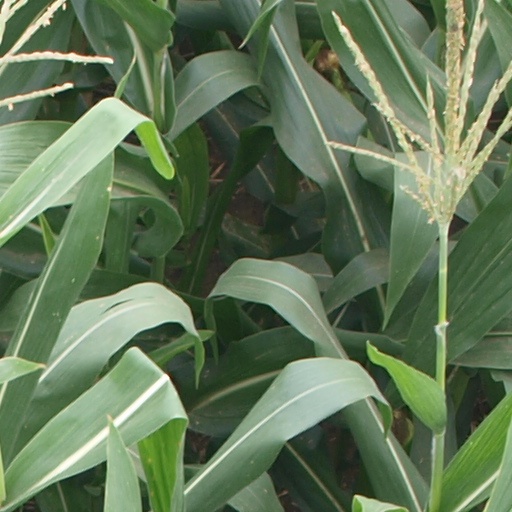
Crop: maize; corn